Peter Andersen (industrialist)

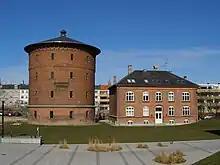
P. Andersen's Watertower

Andersen was married to Oline Louise Andersen (13 Februar 1810 – 19 March 1874). They had two children, Carl Theodor Andersen and Vilhelmine Andersen. Peter Andersen died on 18 September 1887 and is buried at Frederiksberg Old Cemetery.